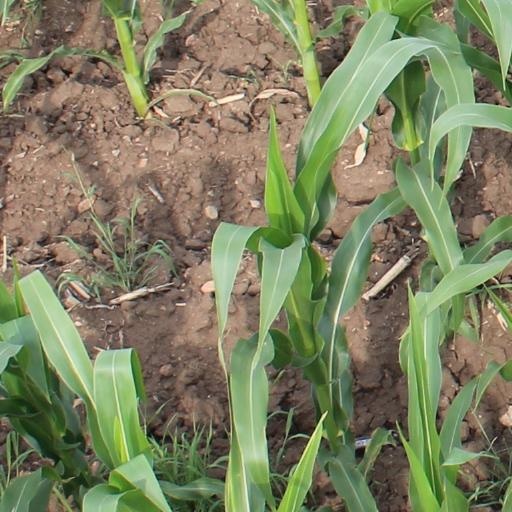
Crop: maize; corn